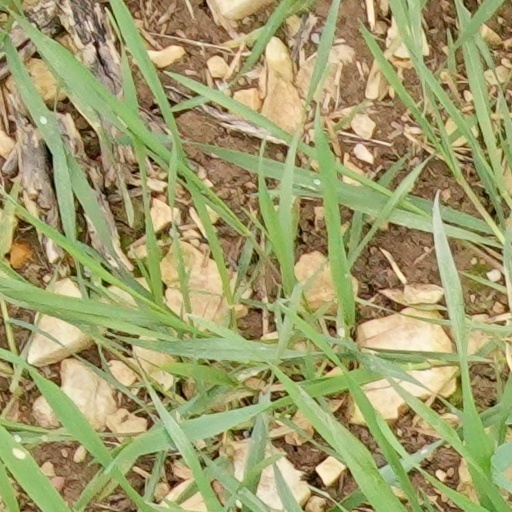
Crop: wheat